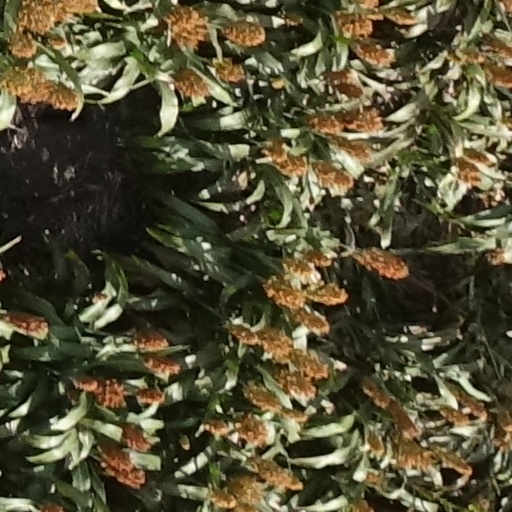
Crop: sorghum